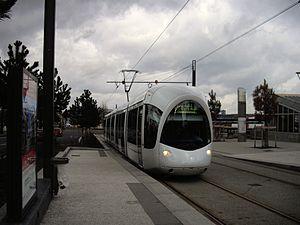
Alstom Citadis 302 - Tramway de Lyon - Ligne T4 - Station Gare de Vénissieux, direction Hôpital Feyzin Vénissieux
La ligne 4 du tramway de Lyon, plus simplement nommée T4, est une ligne de tramway de la métropole de Lyon ouverte le 20 avril 2009. Elle relie actuellement la clinique de Feyzin au campus scientifique de La Doua situé sur la commune de Villeurbanne où elle partage ses infrastructures avec la ligne T1. La ligne transporte quotidiennement 85 000 passagers en moyenne.